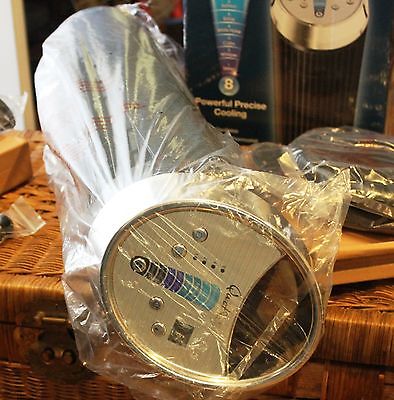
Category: fan